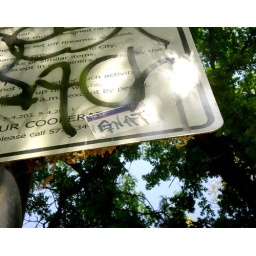
Sticker on a sign at the Dry Creek bike trail in Modesto, CA.